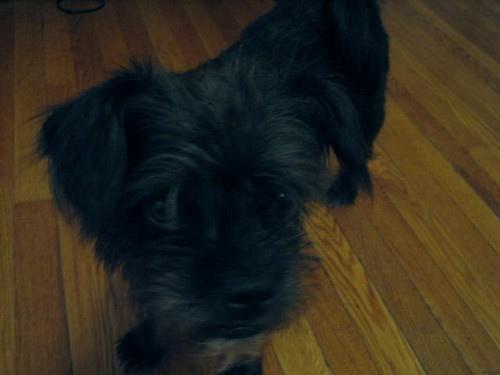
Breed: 200-n000012-affenpinscher